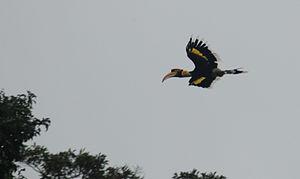
La Thaïlande compte 127 parcs nationaux ainsi que des parcs marins, certains sont en cours de création.